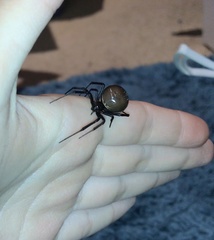
Species: Lactrodectus_hesperus